Petra Seeger

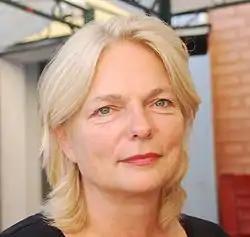
Petra Seeger at the Biografilm Festival in Bologna

Petra Seeger is a German documentary film director and producer. Her 2008 documentary film, "" explores the life of Eric Kandel, a Nobel Prize winning Austrian-born Jewish-American neuroscientist whose research focused on learning and memory.